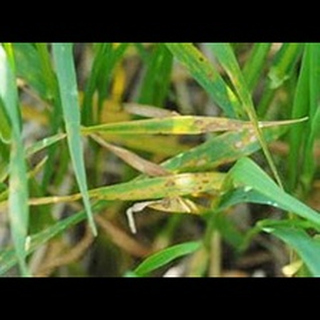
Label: wheat_tan_spot